1937 Melrose High School (Iowa) Shamrocks

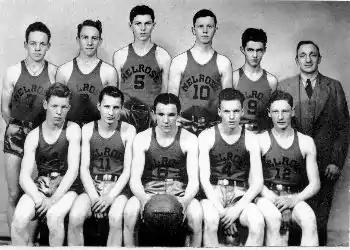
1937 Melrose Basketball Team Front: Robert Parks, George Pavlik, Walt O'Connor, Jim Carr, Mike Kasper. Back: Ray Parks, Ed Callahan, Jim Thynne, Ray Navin, Bernard Lee, Coach Ad Hlubek

The Shamrock's season consisted of a regular season and five tournaments. The tournaments included the Monroe County tournament, the Chariton Valley Conference tournament, the sectional and district qualifying tournaments, and the State tournament.